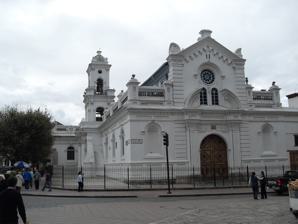
Building: Old Cathedral of Cuenca
Country: Ecuador
Year built: 1791
Church of the Shrine Iglesia del Sagrario (in Spanish) Location Location Cuenca , Ecuador Shown within Ecuador Geographic coordinates 2°53′52″S 79°00′14″W / 2.897837°S 79.00385°W / -2.897837; -79.00385 Architecture Type Basilica Style Baroque Groundbreaking 1567 Completed 1791 UNESCO World Heritage Site UNESCO World Heritage Site Part of Historic Centre of Santa Ana de los Ríos de Cuenca Criteria Cultural: (ii)(iv)(v) Reference 863 Inscription 1999 (23rd Session ) The High Altar, with sculptural group depicting Christ and his Disciples. Roof of the Old Cathedral; the organ in the choir is above the main entrance. The Sagrario Church (Shrine Church) - also known as the Old Cathedral of Cuenca is a temple whose construction began in the mid-16th century, and was considered the main Spanish place of worship during the time of Spanish colonization in Cuenca ( Ecuador ). Today it functions as the Museum of Religious Art, known for its wide variety of altars and the history it offers. It is located in the center of the city of Cuenca , and one of its most emblematic museums, which is located in Parque Calderón, in front of the New Cathedral . It is part of the Historic Center, the same one that was named a World Heritage Site by UNESCO in 1999, making it one of the most emblematic places in Cuenca as it is the only church that has a bellows organ, which is It is located inside at the back of the building. It was used as a musical accompaniment to the choirs. However, it is now out of service. History Planning for the church started in 1557 and construction began ten years later, using stones for the foundation and walls from the  ruins of Tomebamba . During the colonial period the church was the main center of worship for the "Parish of the Spaniards"; it was reserved for the people from Spain, while indigenous people had to stay outside or worship elsewhere. The organ was added in 1739, and the clock was set in the tower in 1751. In 1787 the bishopric was established in Cuenca , and the church became a cathedral. The new tower erected in 1868 carries a memorial plate: Torre más célebre que las pirámides de Egipto ("Tower more famous than the Egyptian pyramids ") in reference to the use of the old tower as a key reference point for the French Geodesic Mission in 1736, which determined the arc of the meridian . In 1880 construction for the New Cathedral was begun. With the consecration of the New Cathedral, the Old Cathedral ceased to be used for regular services. After a restoration that started in 1999 the Old Cathedral serves today as the "Museum for Religious Art" and a venue for concerts and cultural events. Among others it displays sculptures by Miguel Velez and Gaspar Sangurima and paintings by Daniel Alvorado and Nicholas Vivar . Tower of Cathedral of Cuenca in 1890. Architectural History of the Mother Church "El Sagrario" Before its construction: La Calle de Santa Ana When the city of Cuenca was founded in 1557, Gil Ramírez Dávalos , shaped the design of the city, assigning a block of four lots to the main church, on the east side of the central plaza. This block was crossed by a street that was called Santa Ana, to pass next to the Main Church, consecrated to Santa Ana, first patron of the city At first, this street was non-existent, being actually a water ditch that linked the neighborhoods of San Blas and San Sebastiá. In times of rain, the street caused flooding of nearby land, so in the year of 1566, it was subjected to a change of course to avoid further inconvenience. In the 18th century, the street became colloquially called "Callejón de la Soledad" The Provisional Church and the Major Church There are archaeological documents that show that by 1567 there was a small provisional church (also called a hermitage), to carry out ecclesiastical celebrations, even when the official construction of the Main Church had not begun. This Provisional Church had a main door, which was directed towards the now known Calle de Santa Ana. Thanks to the efforts of Diego de Solís to obtain the requirements for the construction of the Main Church in the Real Audiencia of Quito , walls were erected around the hermitage, which were made of adobe. Serving in this way, as choir of the New Temple. For the following year, the construction of the Church had been paralyzed, because those responsible for it ( cabildos ), returned to their haciendas to direct their harvests. In 1569, Juan de Bermeo was chosen as Observer of the Church, who in his period of command, witnessed the construction and completion of this. Francisco de San Miguel was responsible for said design and supervision, together with Diego Alonso Márquez he was assigned the construction of a brick enclosure, to prevent damage from flooding. First modification of the Major Church (1617) The first modifications to the church by order of the parish priest and observer Fr. Melchor Rojas was the one to raise the walls seven feet, then the mason Pedro Inga proceeded with the other modifications of the main chapel applying lime mixtures to its foundations. As a custom of the sixteenth century, the church sold tombs to citizens for a price of 25 or 30 pesos or one could also own one of these tombs through services provided to the church and it was thanks to these actions that it was later possible to know the layout and measurements of the construction of that time. Only the well-off sectors of Cuencan society had access to these graves, their range of importance could be observed according to the place of sepulcher, the most popular area being the ayacorral , whose meaning was fenced off from the dead. Income from the factory of the Mother Church The "Primer libro de fábrica de la iglesia Matriz del Sagrario" (First book of factory of the Mother Church of Sagrario) The church received income from alms and burial rights either in the ayacorrales or in the different naves of the church, these incomes were quite good to the point that only the alms on Mondays went to a fund for the construction of the Major church, all these values were considerable taking into account that from the year 1738 to 1746 there were 1,008 people who were buried inside the church, thus raising 5,327 pesos and 7 reales according to the records made by the church in the book "Primer libro de fábrica de la iglesia Matriz del Sagrario". With regard to the care and administration of the church's assets, it was an observer named de fábrica who was in charge and having this appointment was an honor, since it demanded a lot of ethics and responsibility, as demonstrated by Juan de San Juan de Bermeo in his 20 years of service, however, there were others who took advantage of profiting for themselves, as was the case of Bishop Juan Gómez de Frías from Quito in 1727. Chapel del Santísimo Altar dedicated to Saint Joseph, inside one of the side chapels Along with the Major Church, construction began on a chapel attached to the west of the main building. In the 16th century, there is one of the oldest data on the history of an altar dedicated to Saint Peter that decorates this space. In the 17th century, Juan de Neira acquired a tomb, which would correspond to the crypt that is located under this chapel. The chapel was completed in 1573, under the patronage of the family of the first Lieutenant Governor, Captain Juan de Narváez. Over time, it was awarded to Ruy López until 1649, after which it would be known as the Chapel of San Pedro. By the 19th century, the chapel would begin to be used for the veneration of the Blessed Sacrament . Bishop Carrión y Marfil and his aspirations for the future of the church Pietá in the church They began to make repairs to the church, once it was finished. Among the first, it occurred in the 17th century, whose objective was already to modify and condition the Major Church, with the aim of turning it into the Cathedral of Cuenca. That is why on April 27, 1786, the Real Audiencia of Quito allowed these changes, it was also approved with this the following year, that 4900 pesos be granted from the royal box, so that the church parts can be finished, and to carry out the respective repairs of the old mother church. Unfortunately, the bishop-elect of that decade, José Carrión, did not allow these repairs to be carried out, so in his opinion, it was a waste of the money granted by the Government. Instead, Carrión, together with Bishop Marfil, supported the idea, and ordered the construction of the Cathedral Church of the City of Cuenca, in order to avoid spending money on the repairs to the old church. The objective was to build a new cathedral that imitates the Cathedral of Málaga , since they had their plans to make these movements. However, the Audiencia at this time would not give them the opportunity to make such great changes within the plans already exposed, since the reality of the means available to the people of Cuenca at that time were not optimal to pay for a cathedral. Despite the fact that the Audiencia was really specific in the sense of not building a new cathedral, Carrión and Marfil completely refused to follow their instructions to renovate the Major Church, and continued with their wishes to build a new temple.2 In this then they decided to take power from the Church of the company, from the expelled Jesuits their provisional cathedral. The position that the bishops took did not last for long, since the prebendaries who were supported by the sacred decrees mainly demanded that Bishop Carrión The order of the Real Audiencia of Quito in the year 1785, which guarantees the use of all their faculties and rights to choose and give their opinion, will be respected. Renovations of Vicente Durango and Josef de Herze (1783-1791) View of the cathedral By that time, the city of Cuenca had prospered economically in a significant way as a result of artisanal, agricultural and livestock activities, so together the income of the church also increased, allowing it to be taken into account both religiously and politically by the Real Audiencia of Quito to the rise of a governorate and a bishopric. With the growing prestige of the city also came the responsibilities of renovating the neglected city and especially the church, which was not aesthetically in good condition either, which is why Governor José Antonio de Vallejo appointed Josef Herze as observer, who was also accountant of the Real Caja de Cuenca (Cuenca royal savings banks), these two being the characters branded as profiting for themselves with the assets of the church and the search for their own honor. Description The church has a structure typical of a colonial basilica, with three naves. There is a central altar, while the organ is located over the entrance. Walls are decorated in light pastel colors. Displayed also is a set of life-size carved figures representing Jesus and the apostles at the Last Supper . Though the cathedral has undergone a number of renovations, it has maintained its original character. Original frescoes dating back to the late 16th century have been uncovered on the walls; other murals are from early 20th century. References